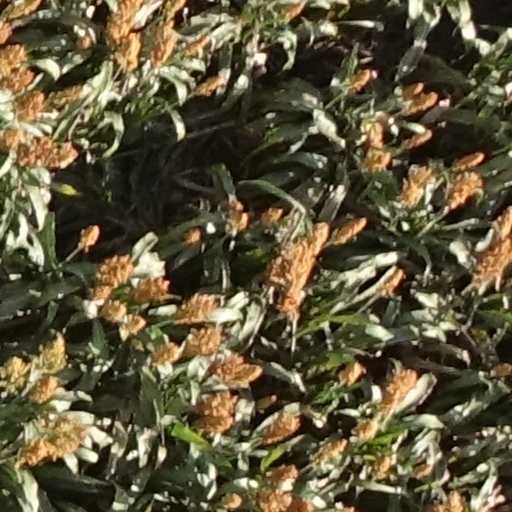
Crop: sorghum